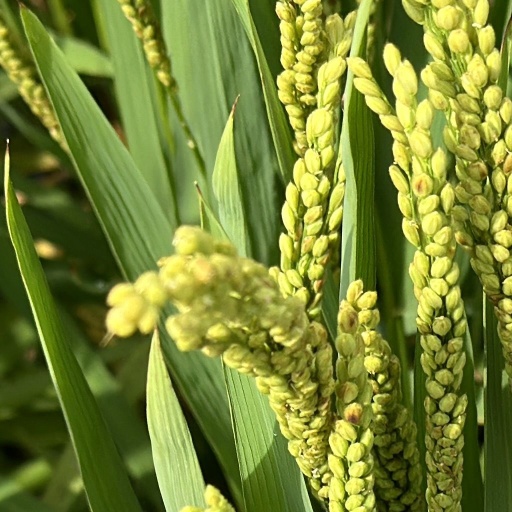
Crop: rice